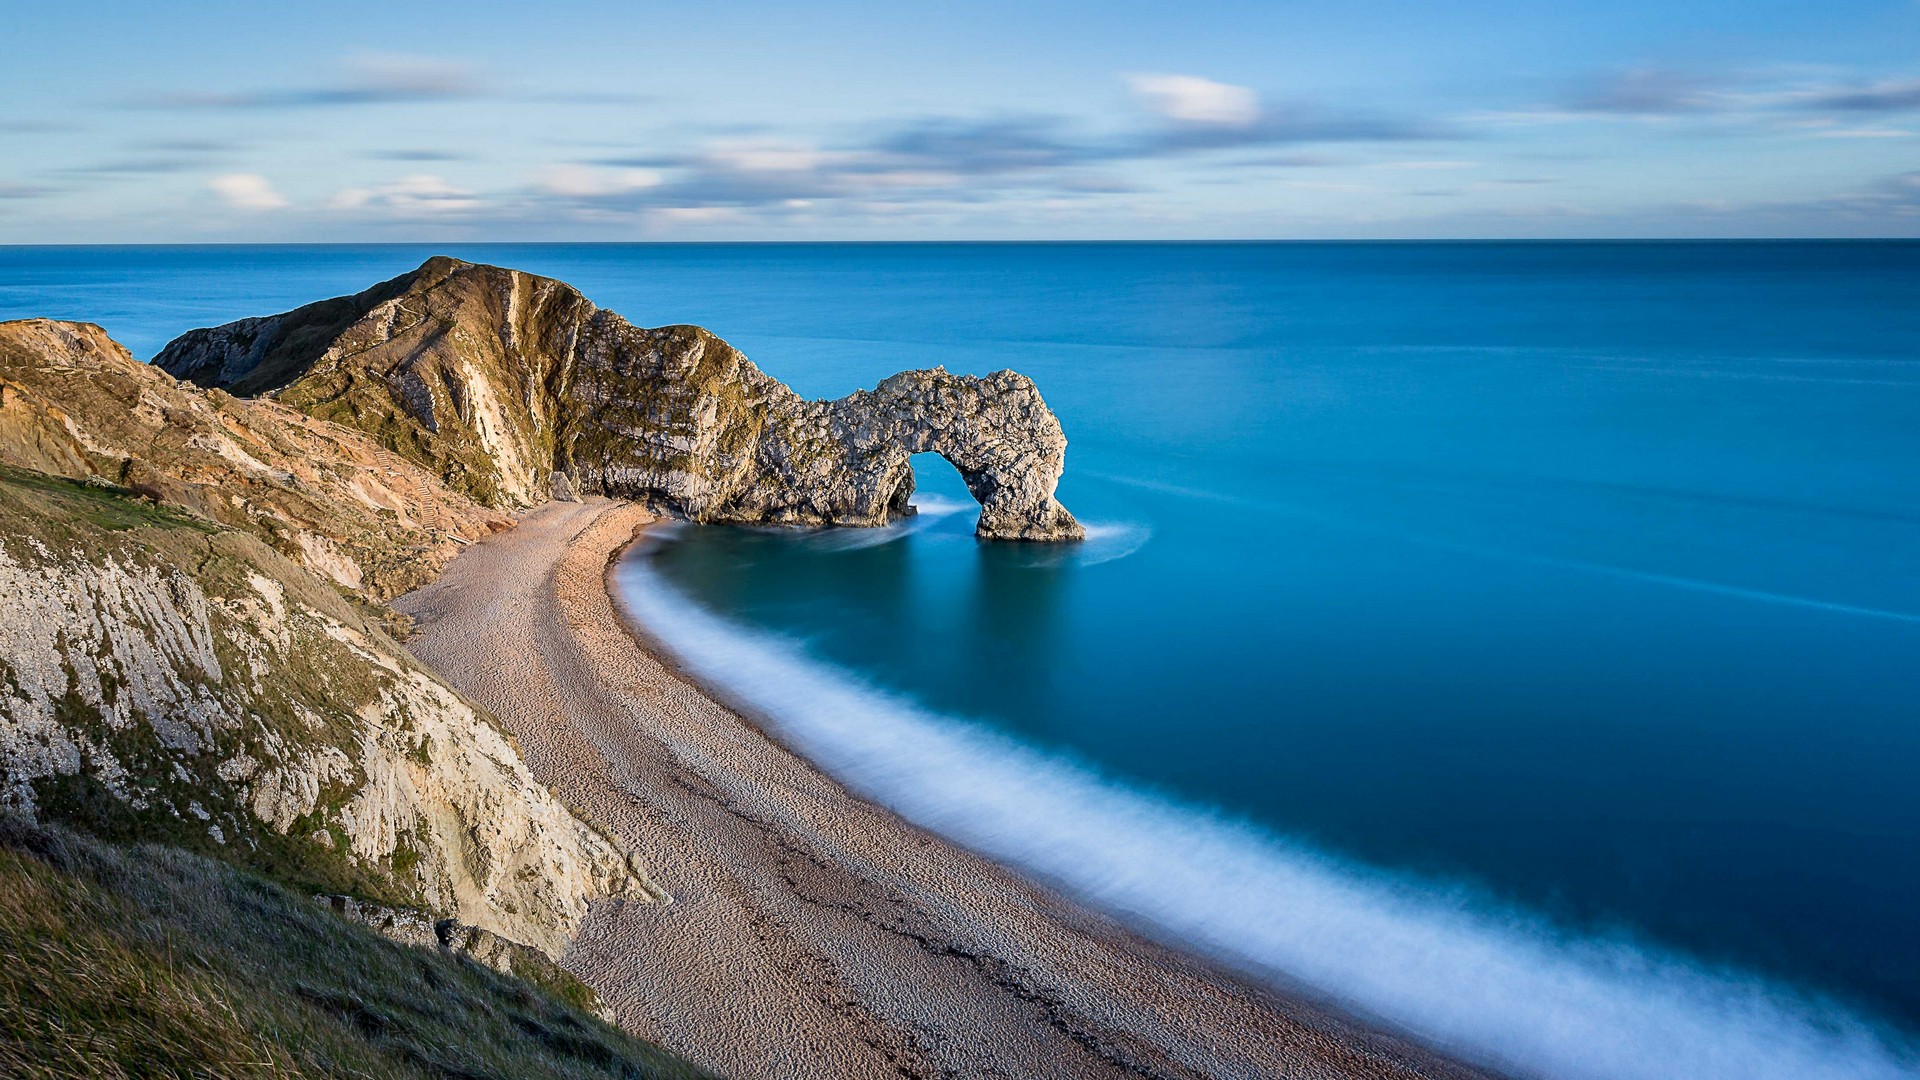
durdle door, jurassic coast, dorset, water, cloud, sky, water resources, blue, azure, natural landscape, mountain, coastal and oceanic landforms, watercourse, beach, terrain, lake, formation, horizon, wind wave, landscape, klippe, headland, shore, calm, island, wave, geology, peninsula, cove, road, cape, sound, rock, tropics, coast, ocean, hill, arch, cliff, outcrop, bay, sand, stock photography, inlet, caribbean, panorama, promontory, islet, skerry, tourism, stack, escarpment, reflection, bight, sea, Raised beach, vacation